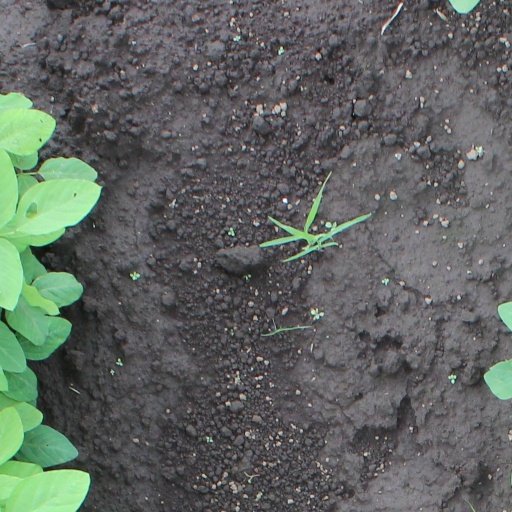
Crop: soybean